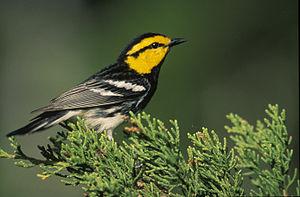
La Paruline à dos noir est une espèce de passereaux de la famille des Parulidae.